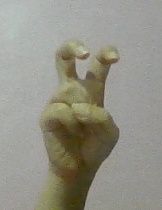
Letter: toot